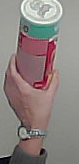
Product: pringles_original